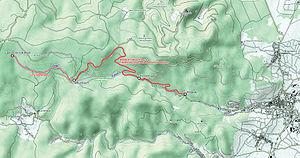
Carte du chemin de fer forestier de la forêt de Barr
Le chemin de fer forestier de Barr était une ligne ferroviaire à voie étroite destinée à l'exploitation de la forêt de Barr, sur la façade orientale du massif des Vosges. Il a été en service de 1889 à 1906 alors que l'Alsace faisait partie de l'Empire allemand.